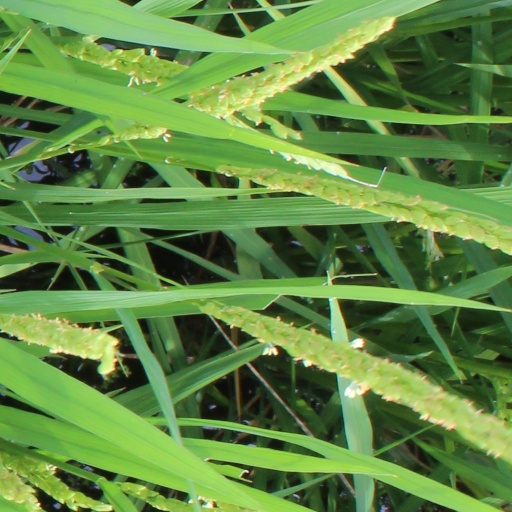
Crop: rice